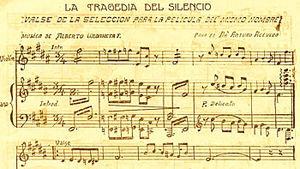
Partition de la musique du film colombien ""La tragedia del silencio"", composée par Alberto Urdaneta Forero."
La tragedia del silencio est un long métrage muet colombien en noir et blanc réalisé par Arturo Acevedo Vallarino et présenté au public pour la première fois le 18 juillet 1924 au théâtre Faenza de Bogota, en Colombie. Considéré comme le premier film entièrement colombien, il relate l'histoire d'un homme qui serait atteint de la lèpre. Par ailleurs, c'est le seul film colombien durant la période du cinéma muet pour lequel une musique originale, interprétée durant la projection, ait été composée, cette dernière ayant été écrite par Alberto Urdaneta Forero.